Singing Bridge

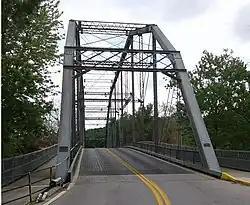
Singing Bridge (2020)

The Singing Bridge (also known as the St. Clair Street bridge) is a two-lane vehicle and pedestrian bridge in Frankfort, Kentucky that is so named because of the humming sound it makes when driven over. , the bridge carries over 5,000 vehicles per day across the Kentucky River along St. Clair Street to Bridge Street, joining Downtown Frankfort with South Frankfort. It is a contributing structure to the Frankfort Commercial Historic District on the National Register of Historic Places.